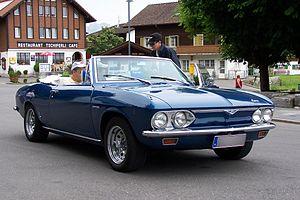
L'histoire de l'automobile rend compte de la naissance et de l'évolution de l'automobile, invention technologique majeure qui a considérablement modifié les sociétés de nombreux pays au cours du XXᵉ siècle. Elle prend naissance au XIXᵉ siècle durant la Révolution industrielle, lorsque la technique fait la part belle à la machine à vapeur comme source d'énergie, pour ensuite s'orienter massivement vers le pétrole et le moteur à explosion, avec comme concurrent longtemps délaissé le moteur électrique.